Gaius (jurist)

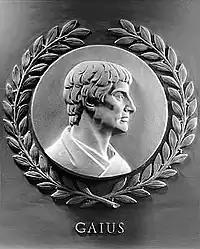
Bas-relief of Gaius from the chamber of the U.S. House of Representatives.

In the 1950s, the Polish-American sculptor Joseph Kiselewski was commissioned to create four marble reliefs located over the gallery doorway at the Chambers of the U.S. House of Representatives in Washington D.C. They are each 28" in diameter. The relief of Gaius is one of the four.